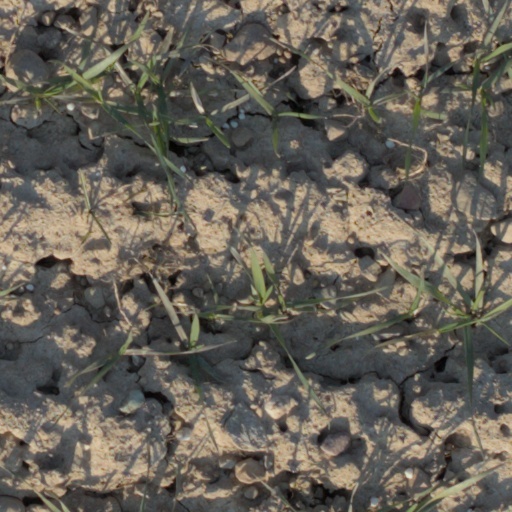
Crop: wheat